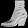
Label: Ankle boot